Wave-Gotik-Treffen

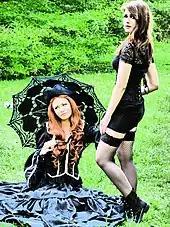
Participants at the Festival's Friday "Victorian" picnic, 2016

There is a shopping market in the main event venue that runs the entire duration of the festival and is perhaps the largest for the goth and "dark culture" community anywhere in the world. Several permanent shops in Leipzig also specialize in gothic-style clothing, shoes, and accessories, and can feature promotions during the event.